Branko Đurić

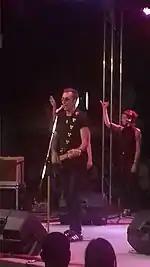
Đuro performing on Zenica summer fest on 25 July 2019.

By 1989, a sought-after actor all over Yugoslavia, Đuro played a memorable supporting role in "Kuduz", Kenović's feature film debut. He also participated in "Kako je propao rokenrol" (a three-story ensemble film by recent Belgrade Faculty of Dramatic Arts graduates), playing the male lead in the third story opposite Vesna Trivalić about a young couple preparing for the arrival of their first baby.